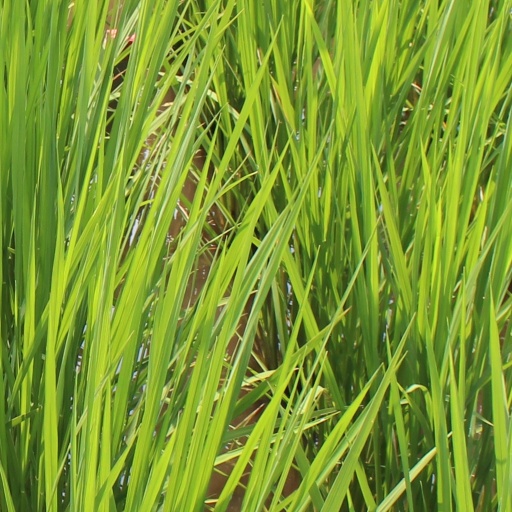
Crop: rice